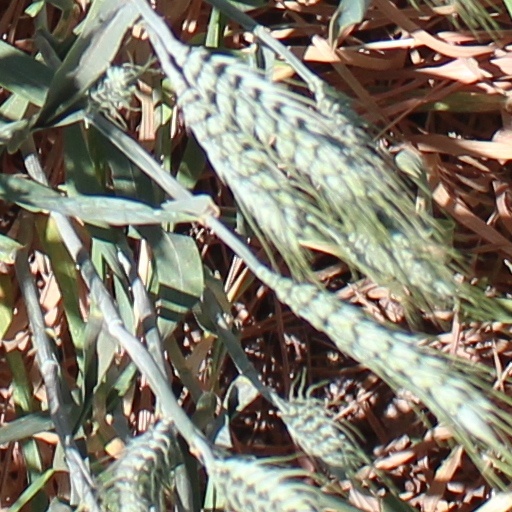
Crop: wheat